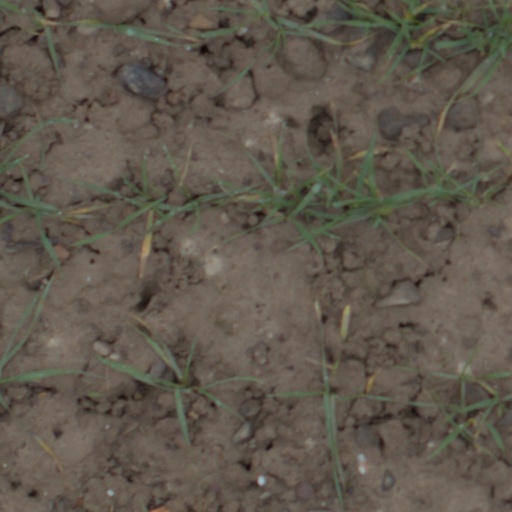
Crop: wheat